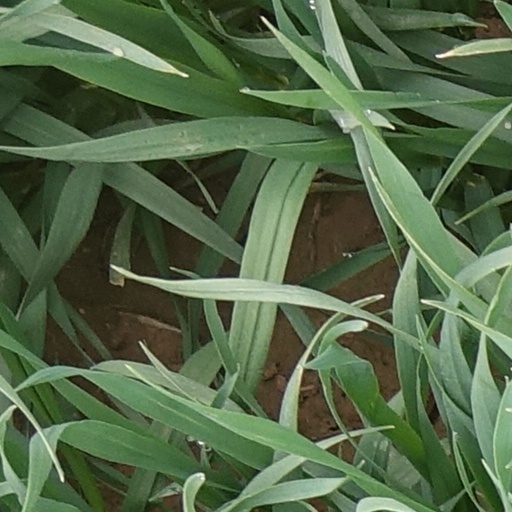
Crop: wheat